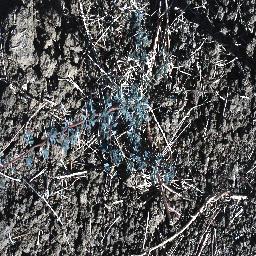
Label: prickly_acacia